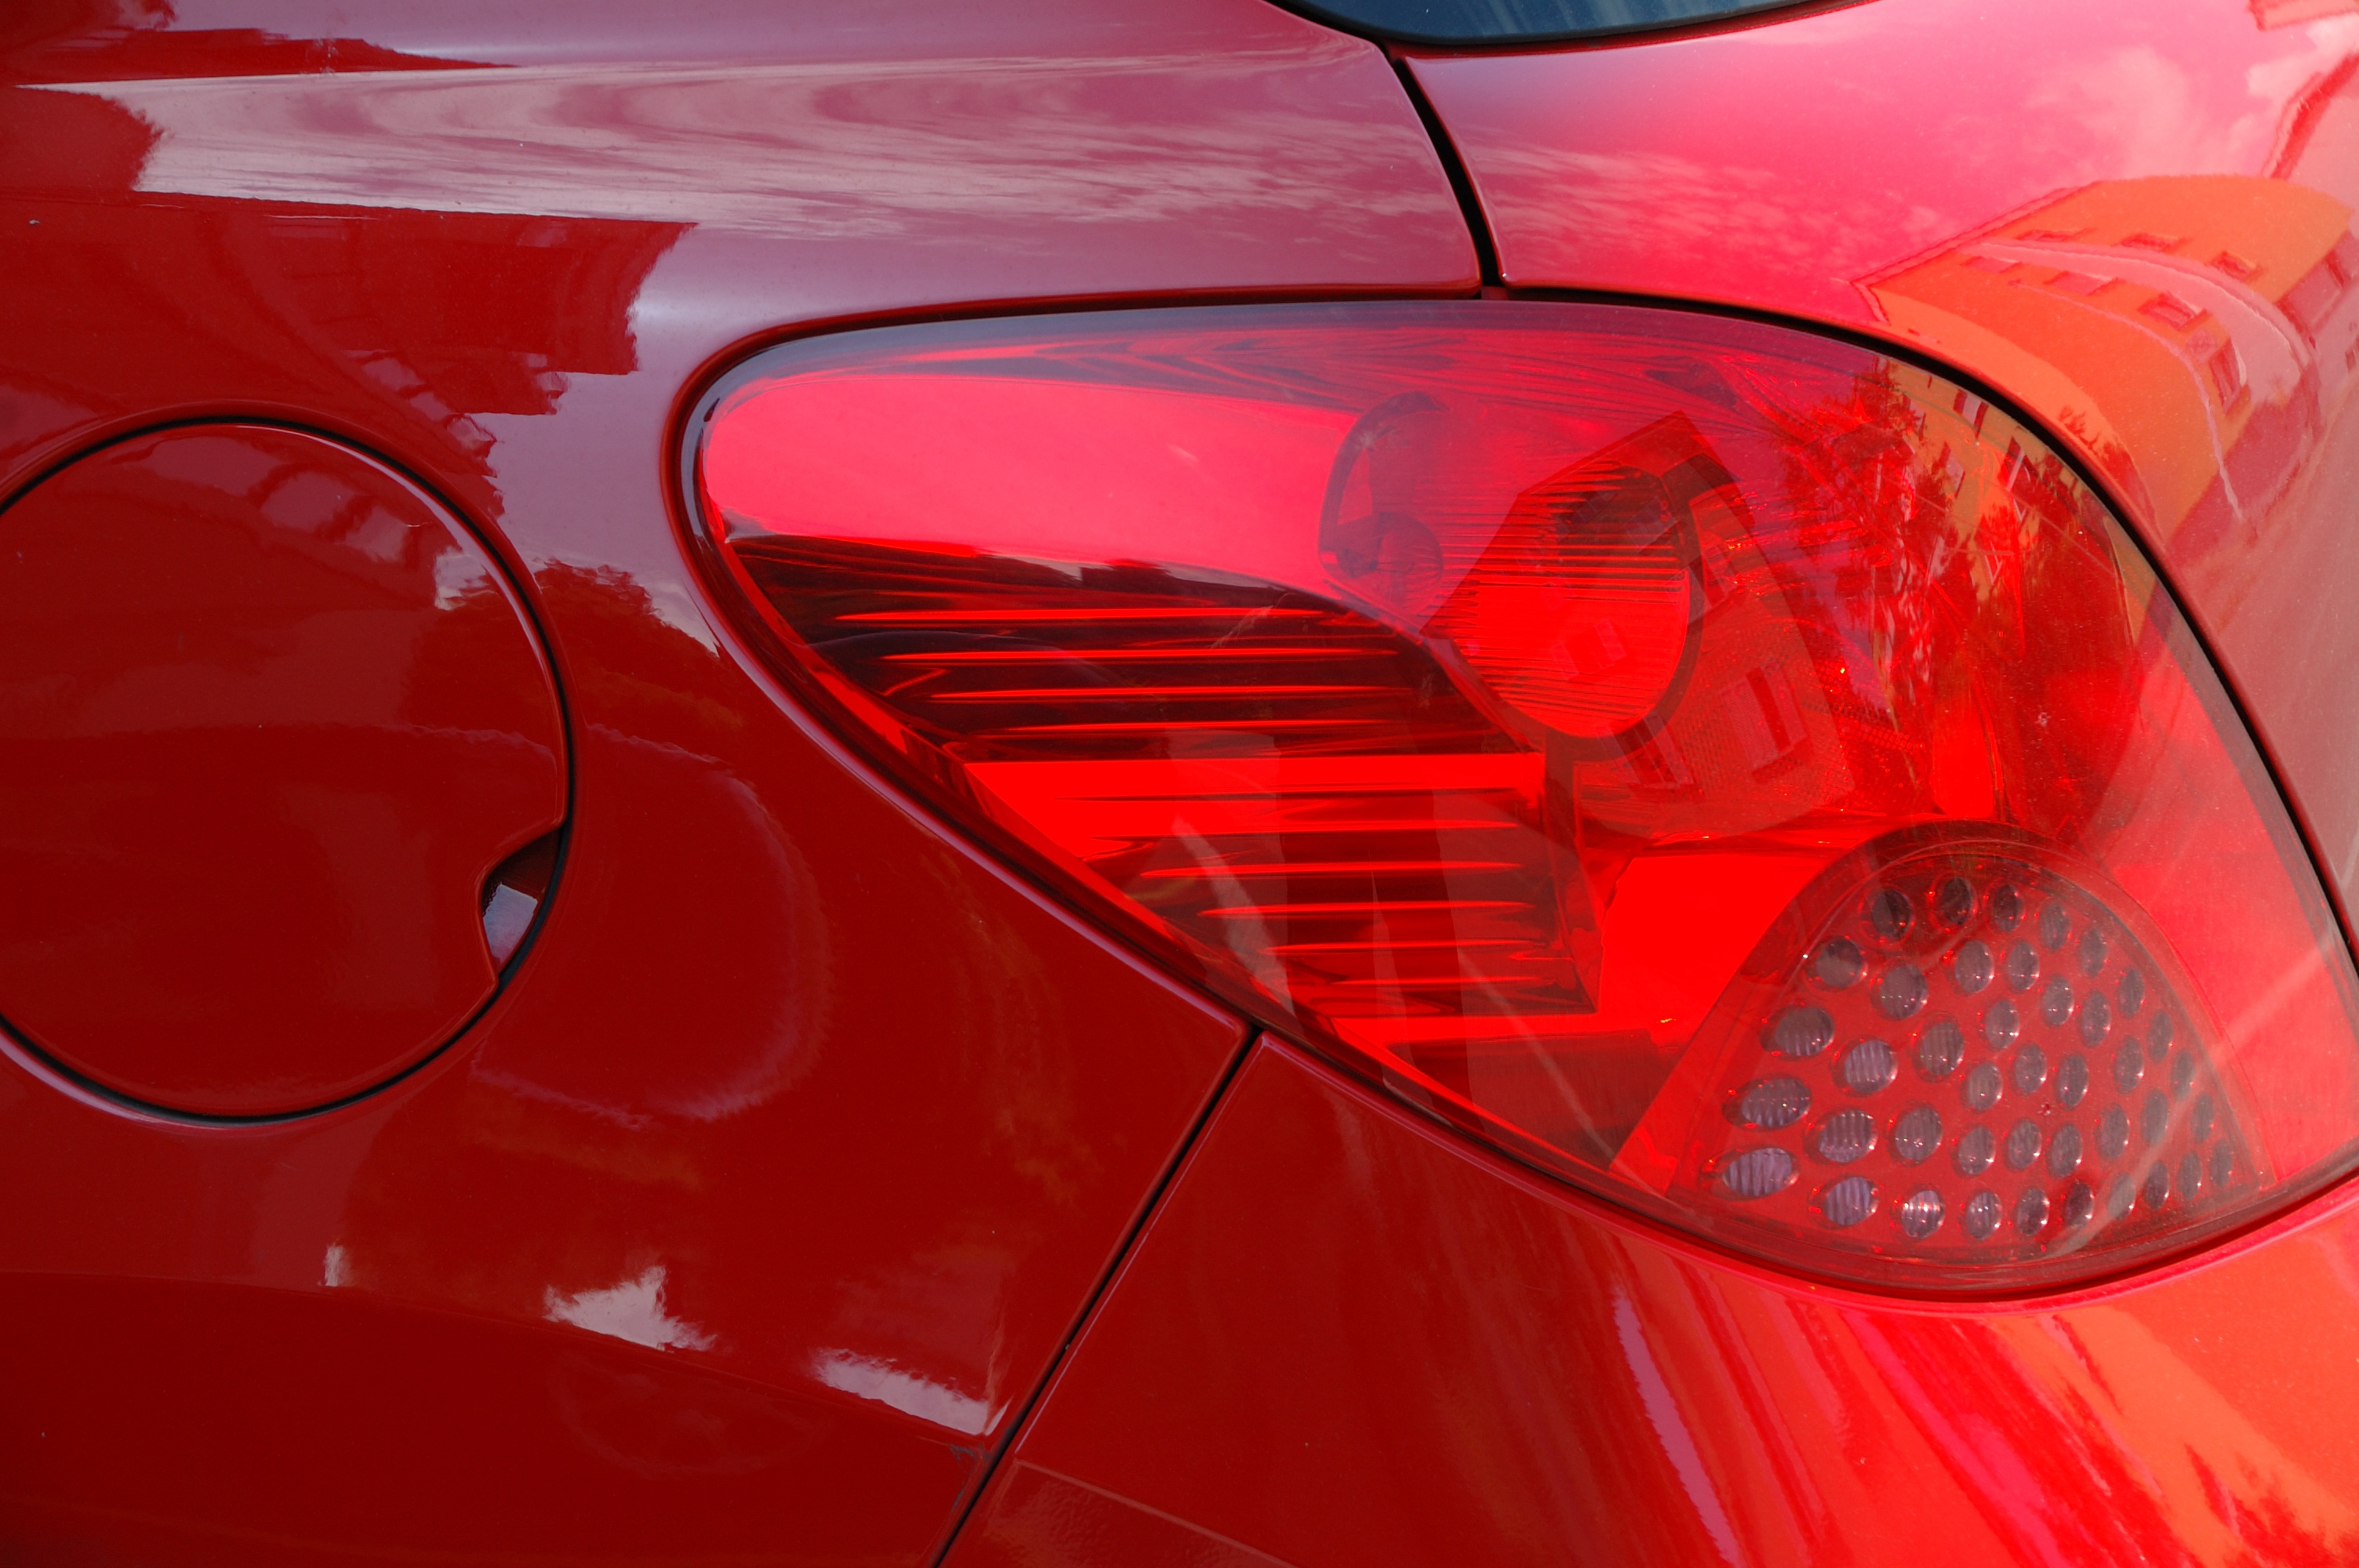
car, wheel, red, vehicle, auto, spotlight, sports car, bumper, rim, back light, land vehicle, stop lamp, automobile make, automotive exterior, automotive design, family car, mid size car, car tail light